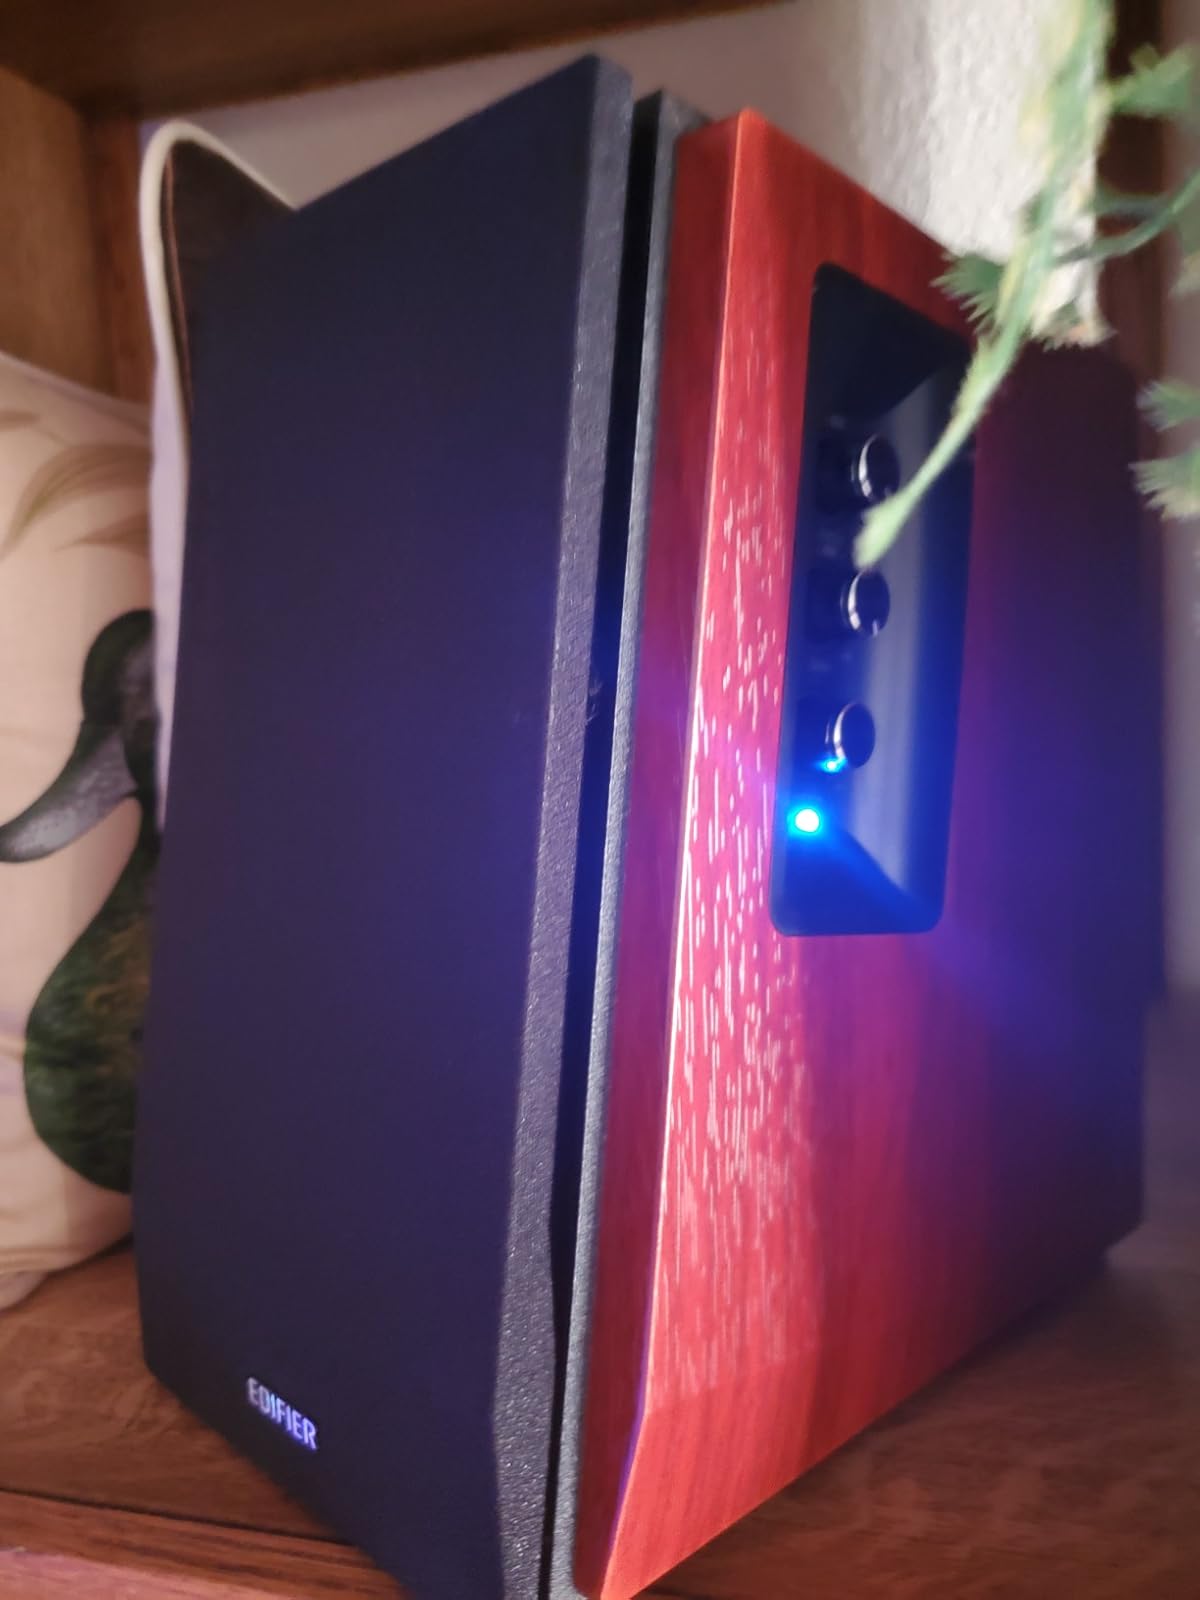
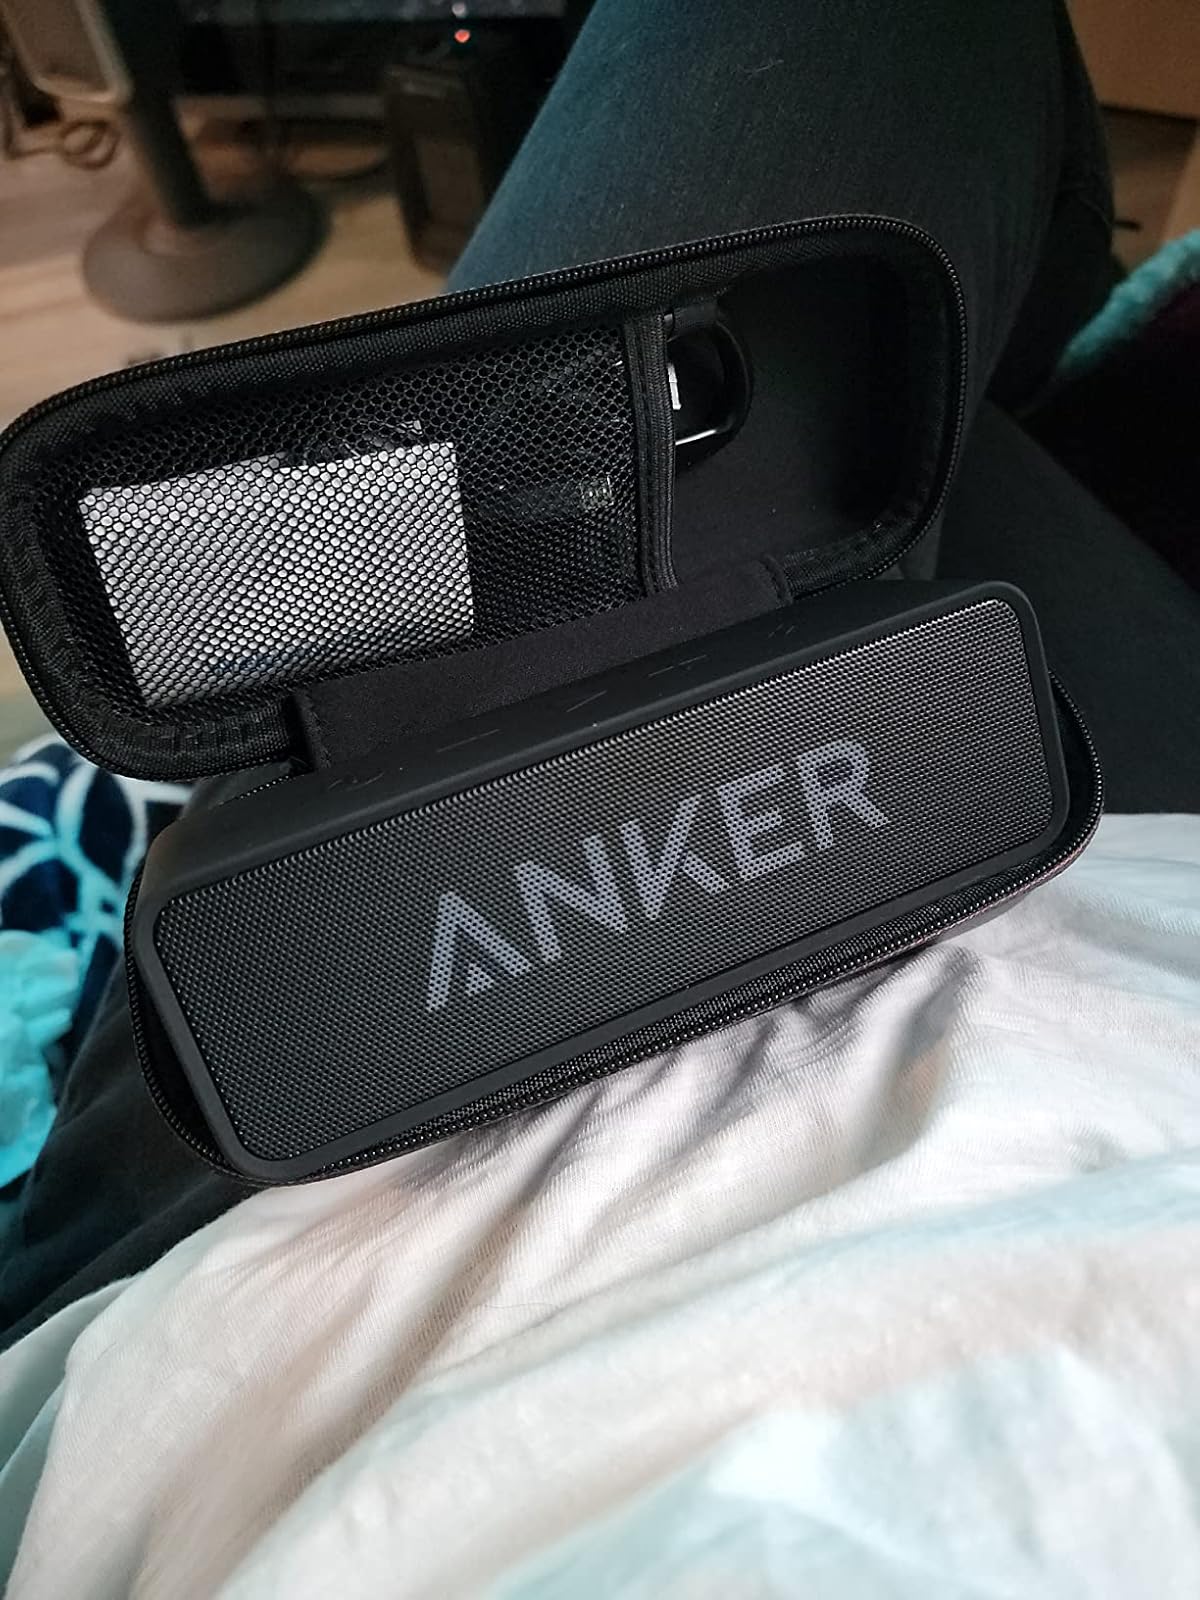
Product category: speaker
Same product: no